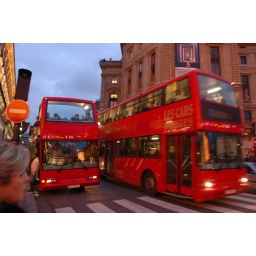
No, not London. These red double deckers are tour buses in Paris.